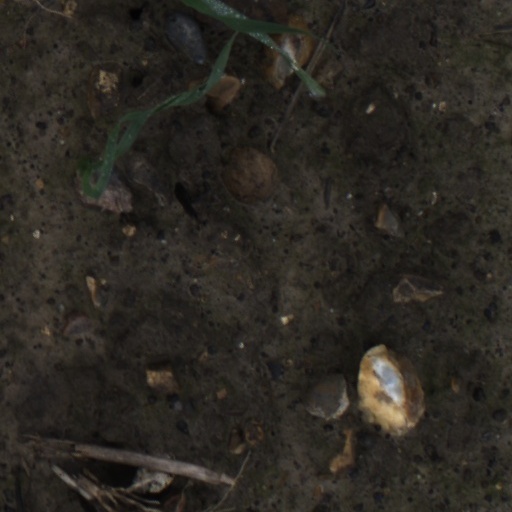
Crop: wheat